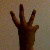
The image shows a hand gesture representing the number 6 in Indian Sign Language.